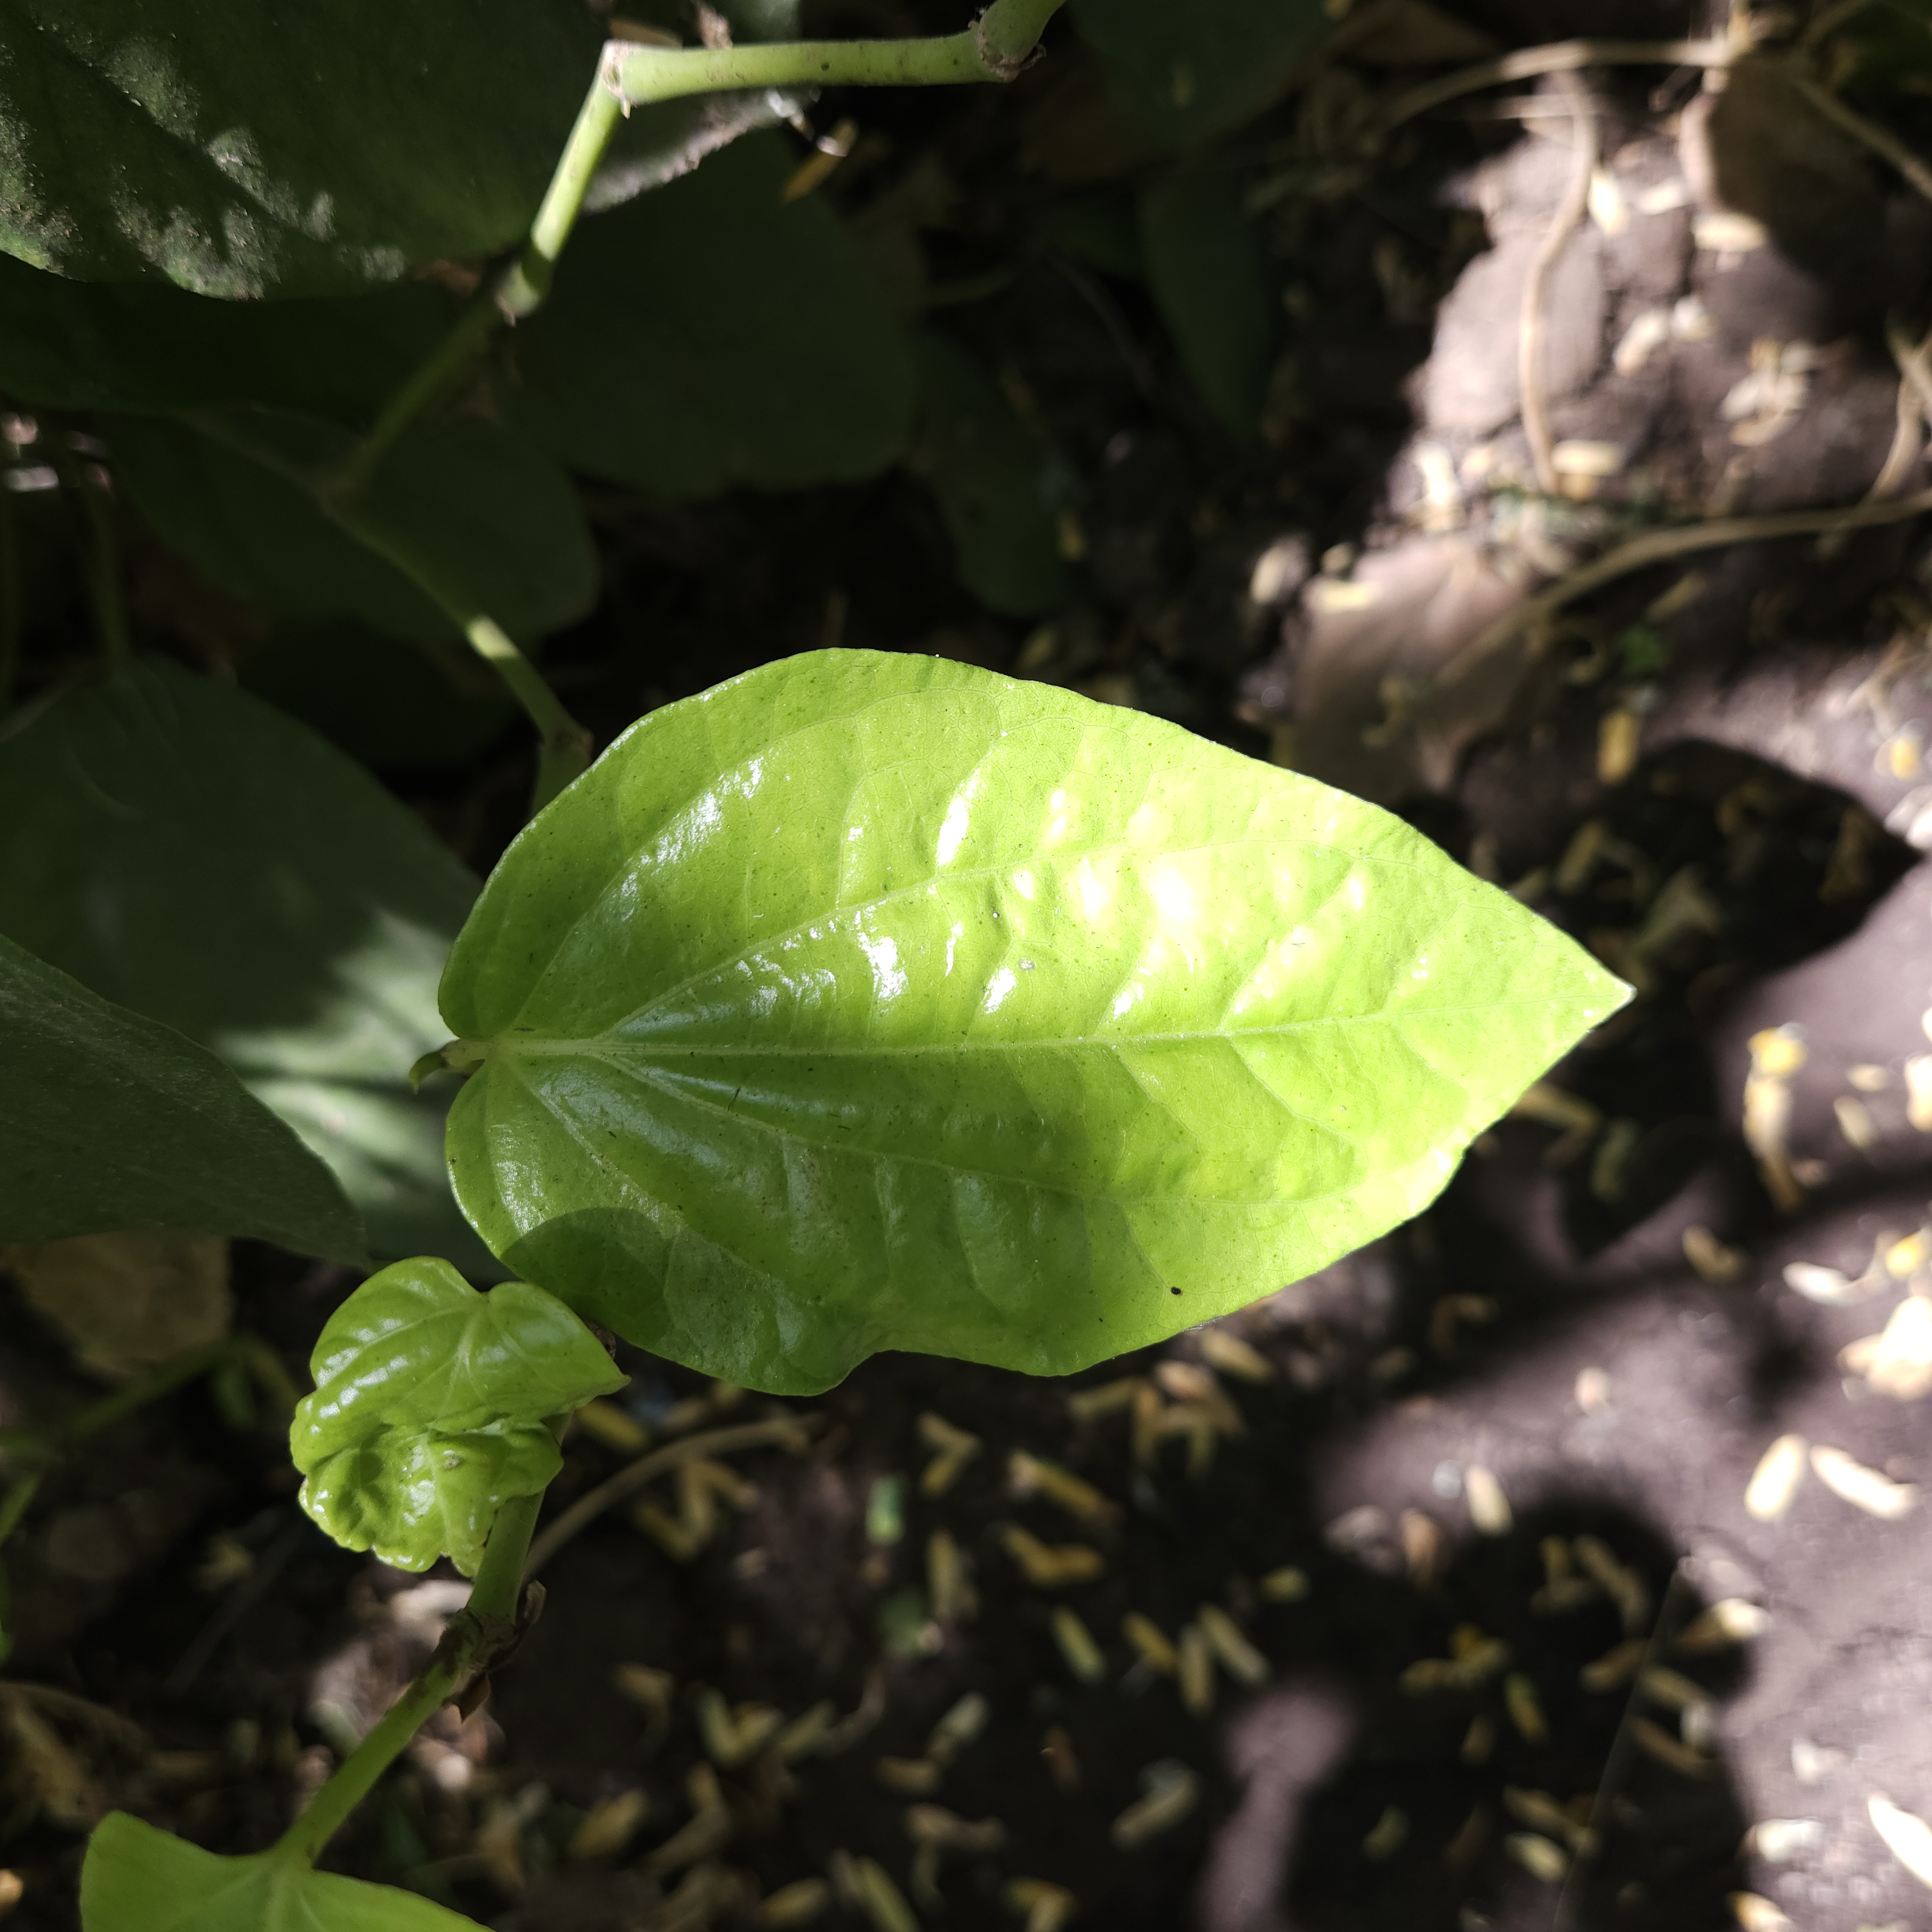
Label: Healthy